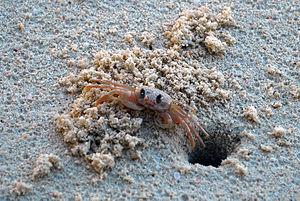
Ocypode est un genre de crabes de la famille des Ocypodidae. Ils sont communément appelés crabes fantômes.